Chongqing Jiangbei International Airport

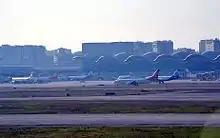
Aircraft movement is increasing rapidly post-2011 at Chongqing Jiangbei International Airport.

The expansion project Phase III, which included a second runway and an additional Terminal, T2, started construction in 2007 and completed in 2010. Major elements of the construction were adding a second runway of (which was later lengthened to to satisfy the landings and takeoffs of Boeing 747 and the demands of Hewlett-Packard Development Company, L.P.) to the east of the existing runway, building a parallel taxiway in between the two runways, and setting up a visual aid lighting support system. It also added a second terminal building (T2) with an area of , 41 apron aircraft parking stands, and a freight station and support facilities occupying an area of . It cost CNY3.3 billion (US$538 million). On 22 December 2010, the second runway was commissioned, which made Jiangbei Airport the fourth airport in mainland China to operate two runways, one exclusively for departures and the other exclusively for arrivals.